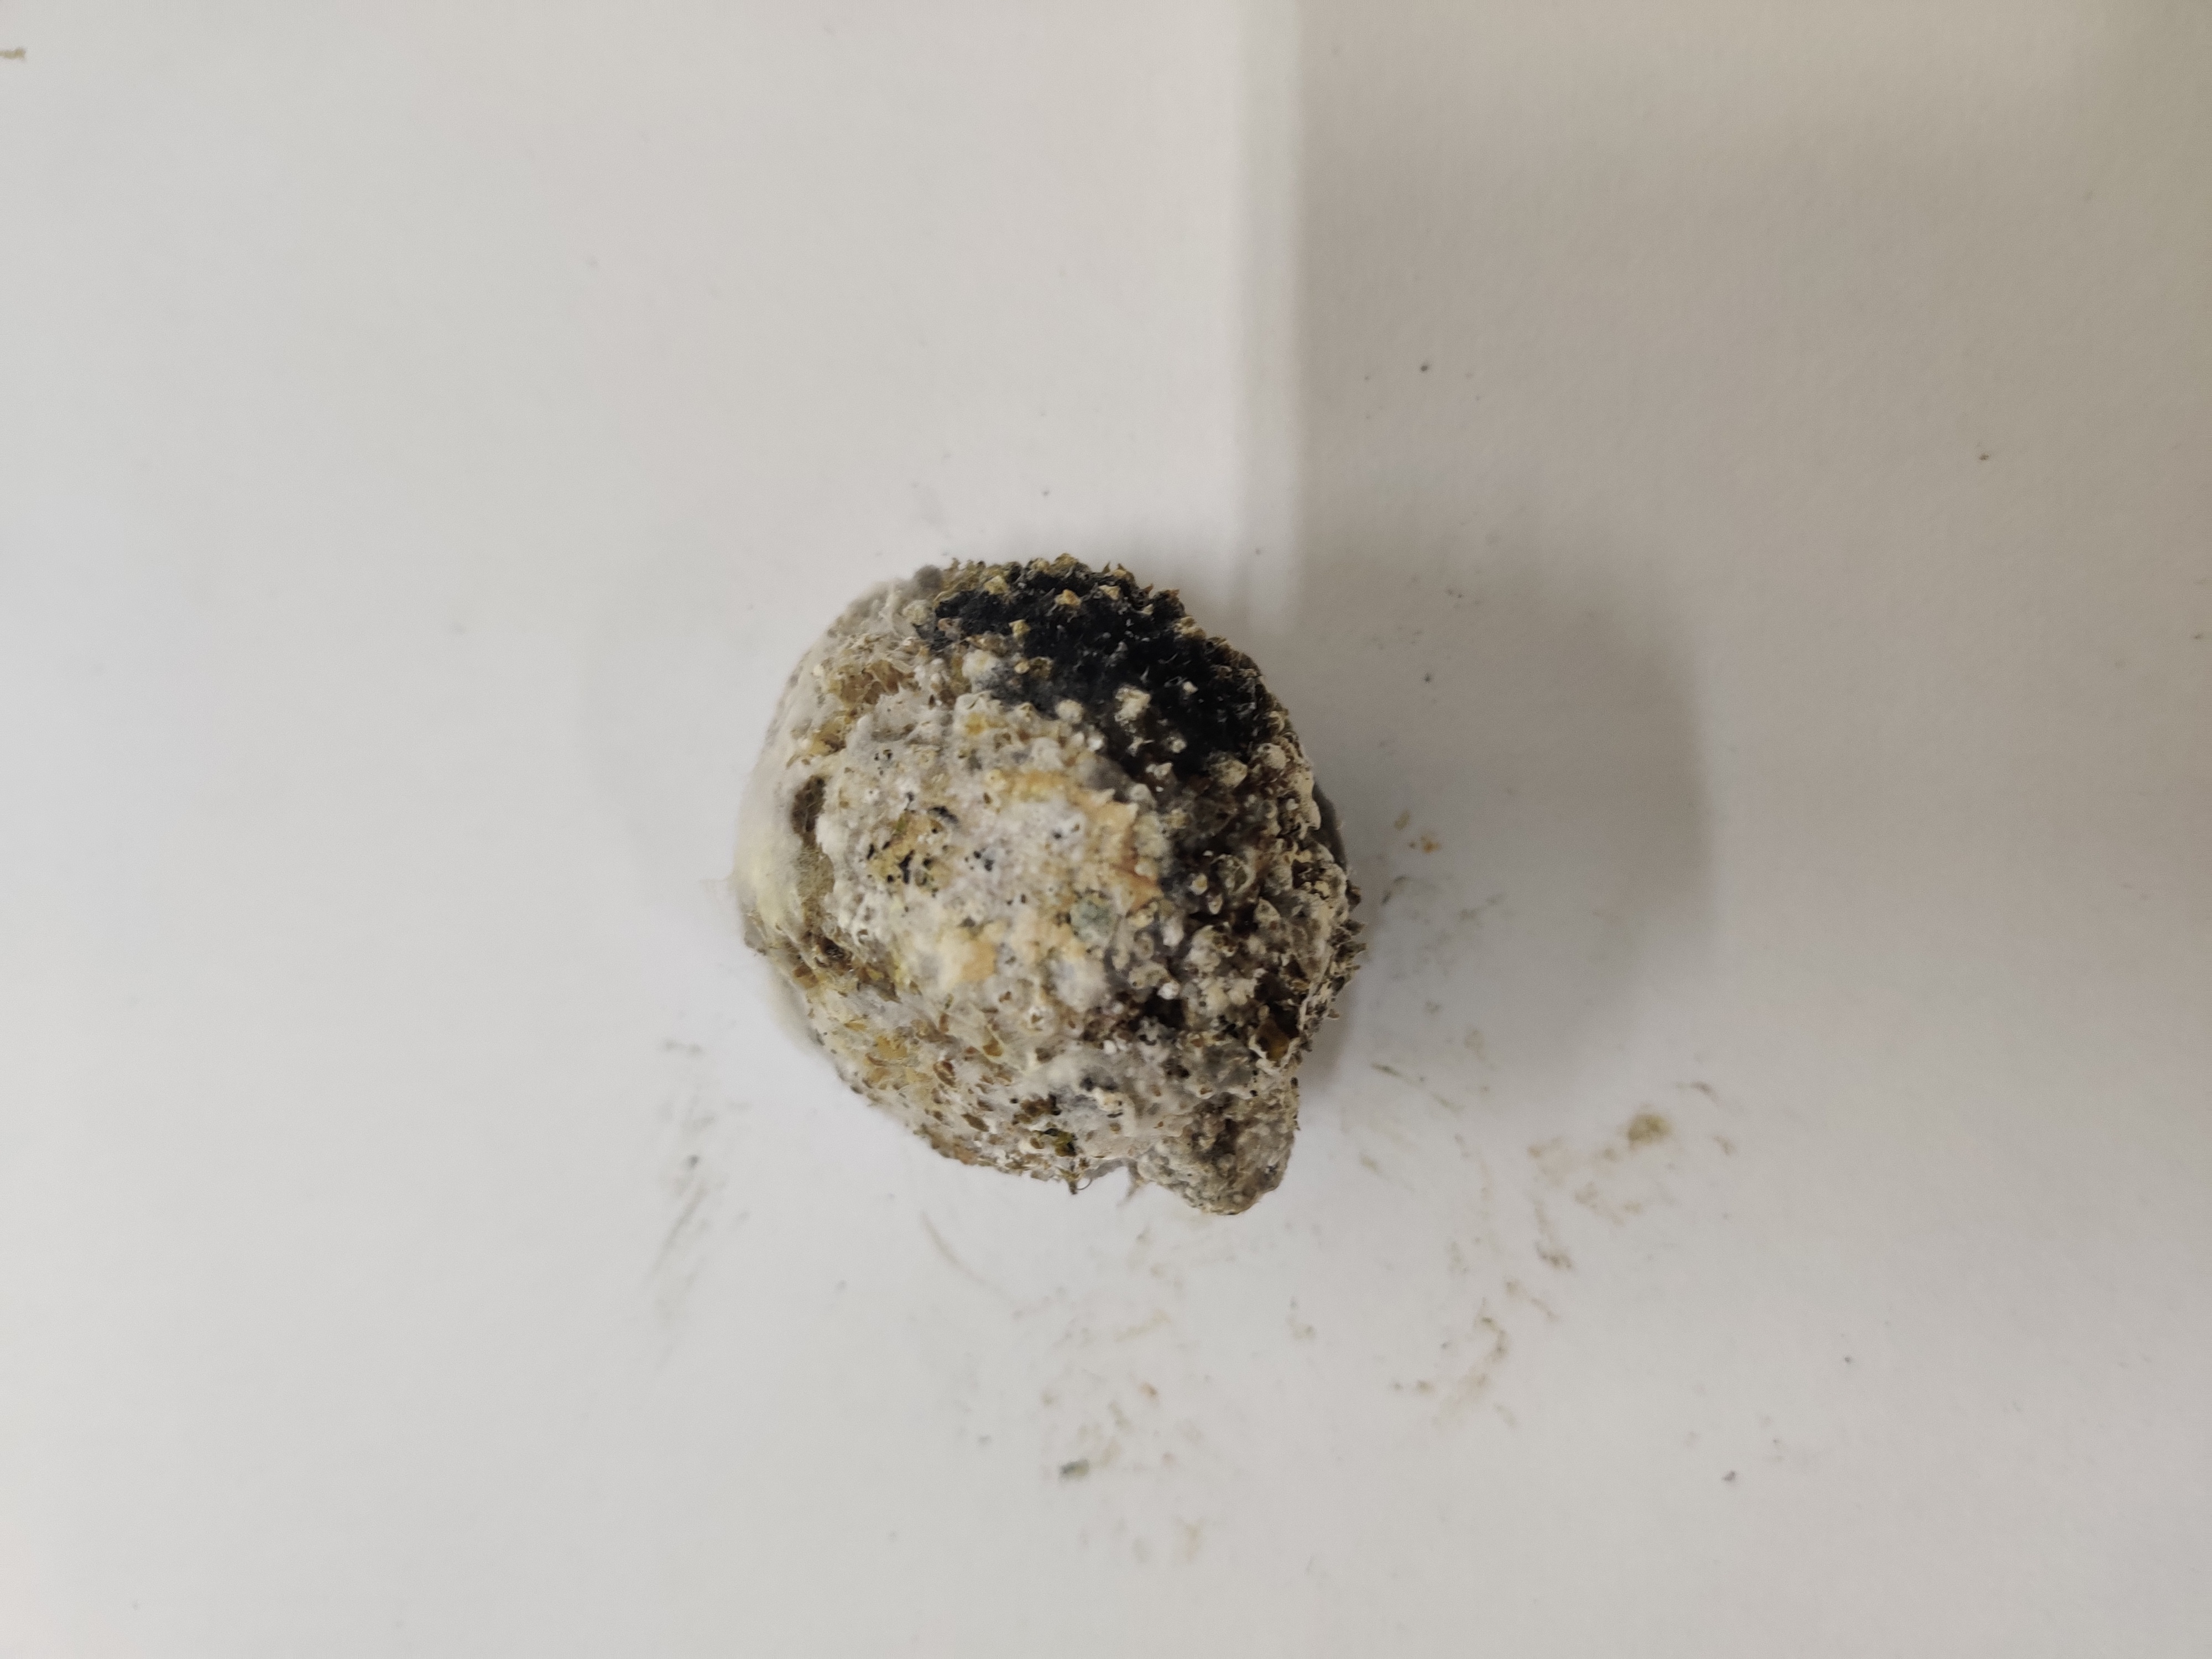
Crop: Spiny Gourd
Condition: Damaged